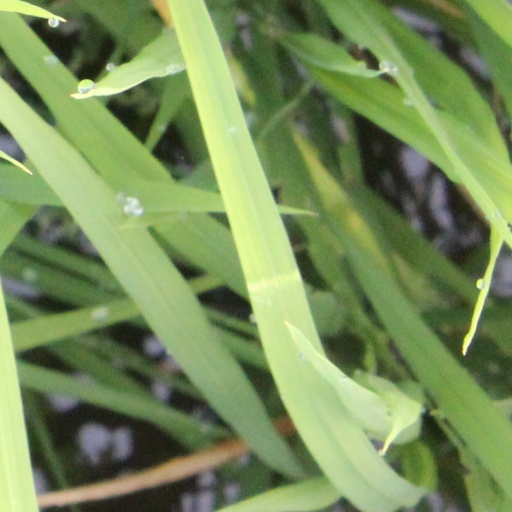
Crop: rice